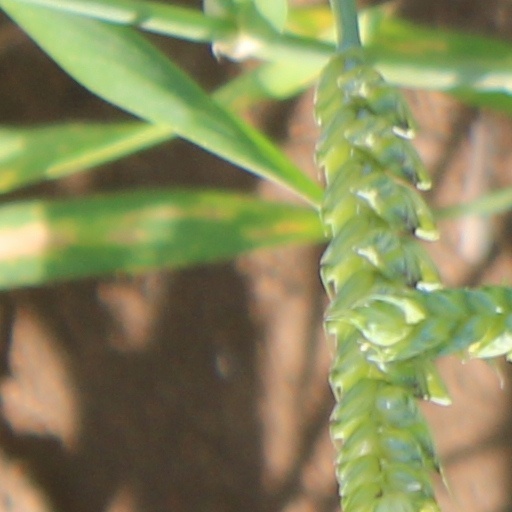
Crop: wheat